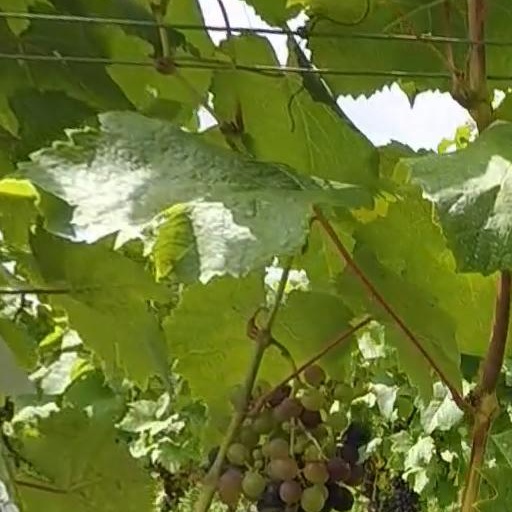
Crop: grape